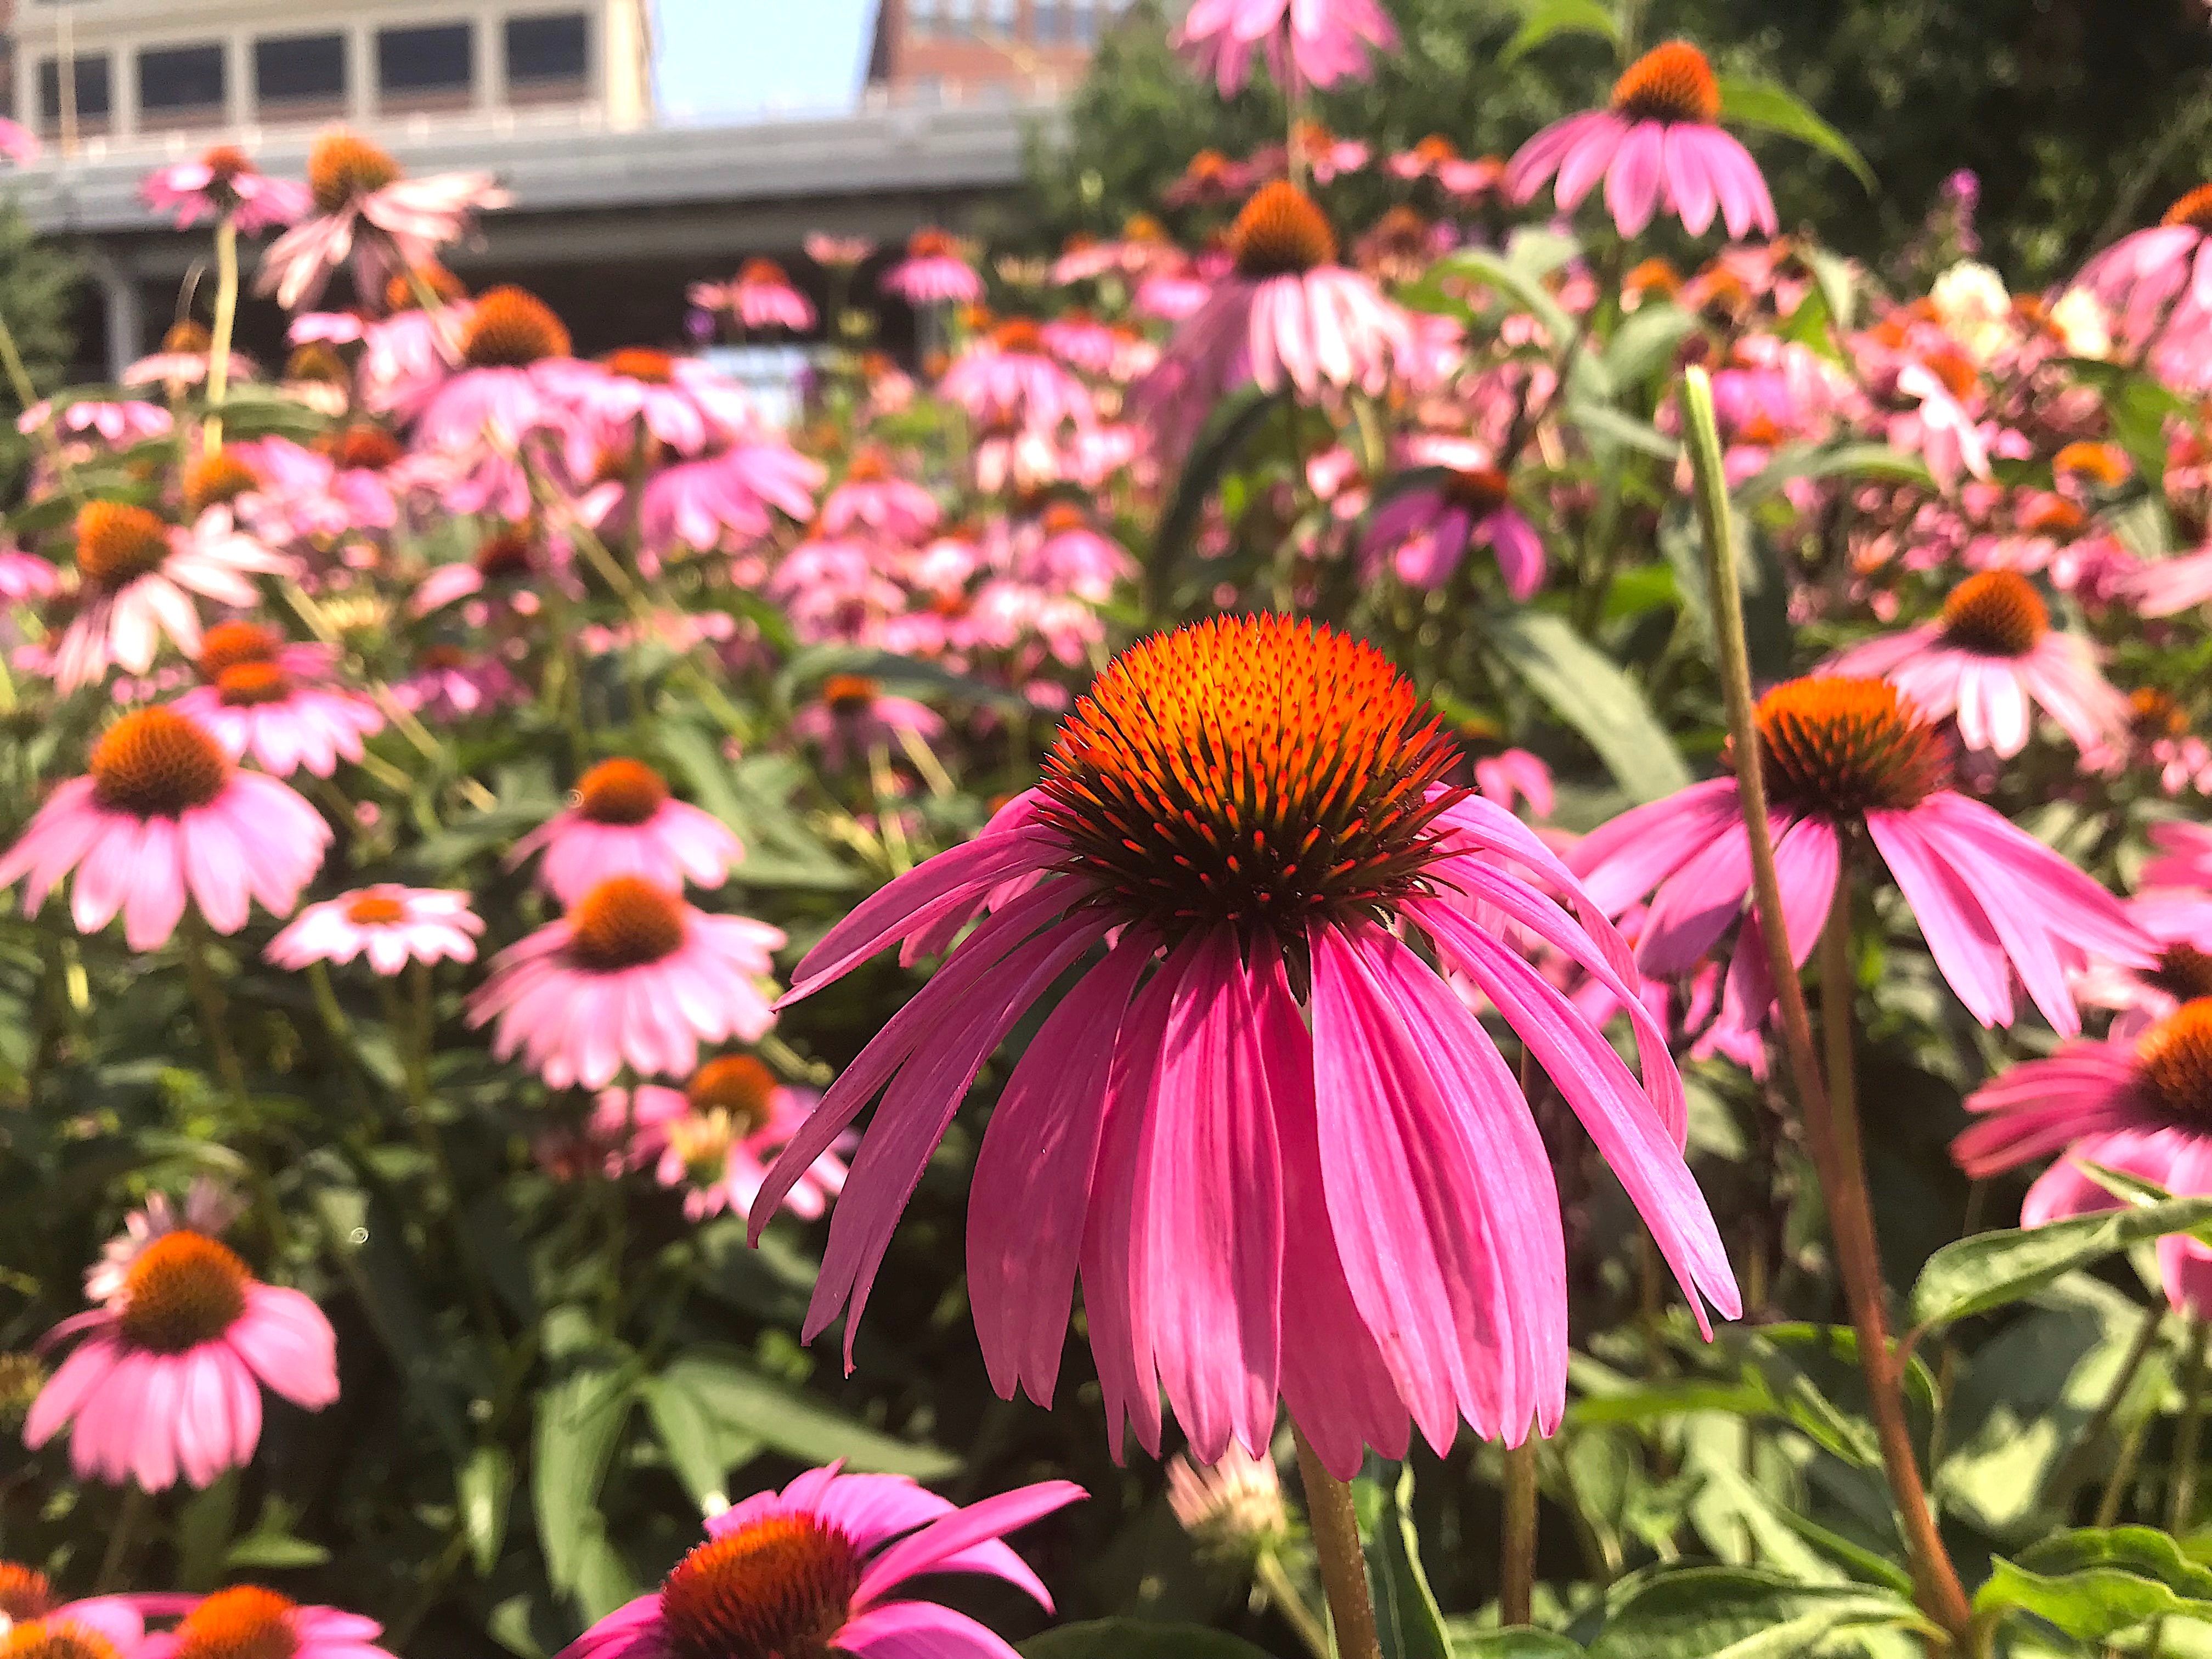
flowering plant, purple coneflower, coneflower, flower, plant, petal, pink, botany, spring, daisy family, asterales, annual plant, wildflower, garden, perennial plant